Pretty Wild

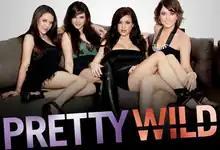
Cast

Pretty Wild is an American reality television series that premiered on E! on March 14, 2010 and ran for one season. The series chronicles the lives of sisters Alexis Neiers and Gabby Neiers along with their now estranged unofficially adopted “sister” Tess Taylor as they make their way into the Hollywood social scene. The girls and their family initially resided in Westlake Village, California but eventually moved to Hollywood Hills West, Los Angeles.